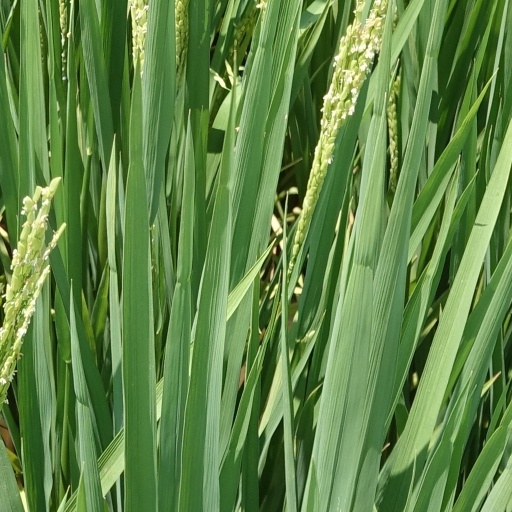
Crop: rice